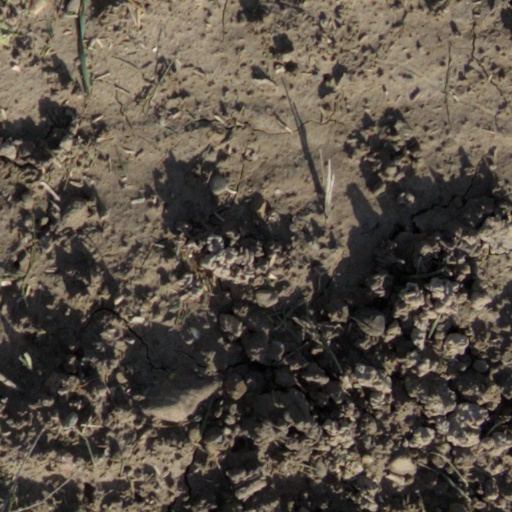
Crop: wheat